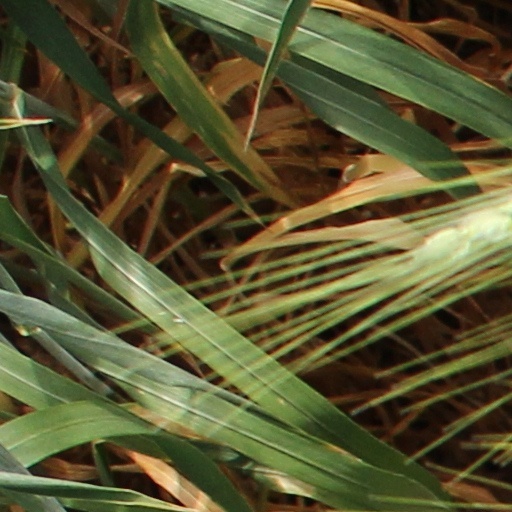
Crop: wheat